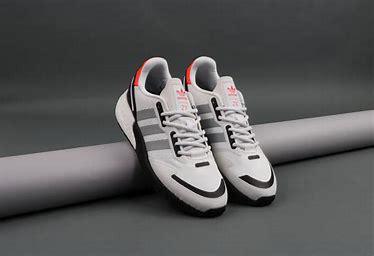
Brand: Adidas
Model: ZX 1K Boost